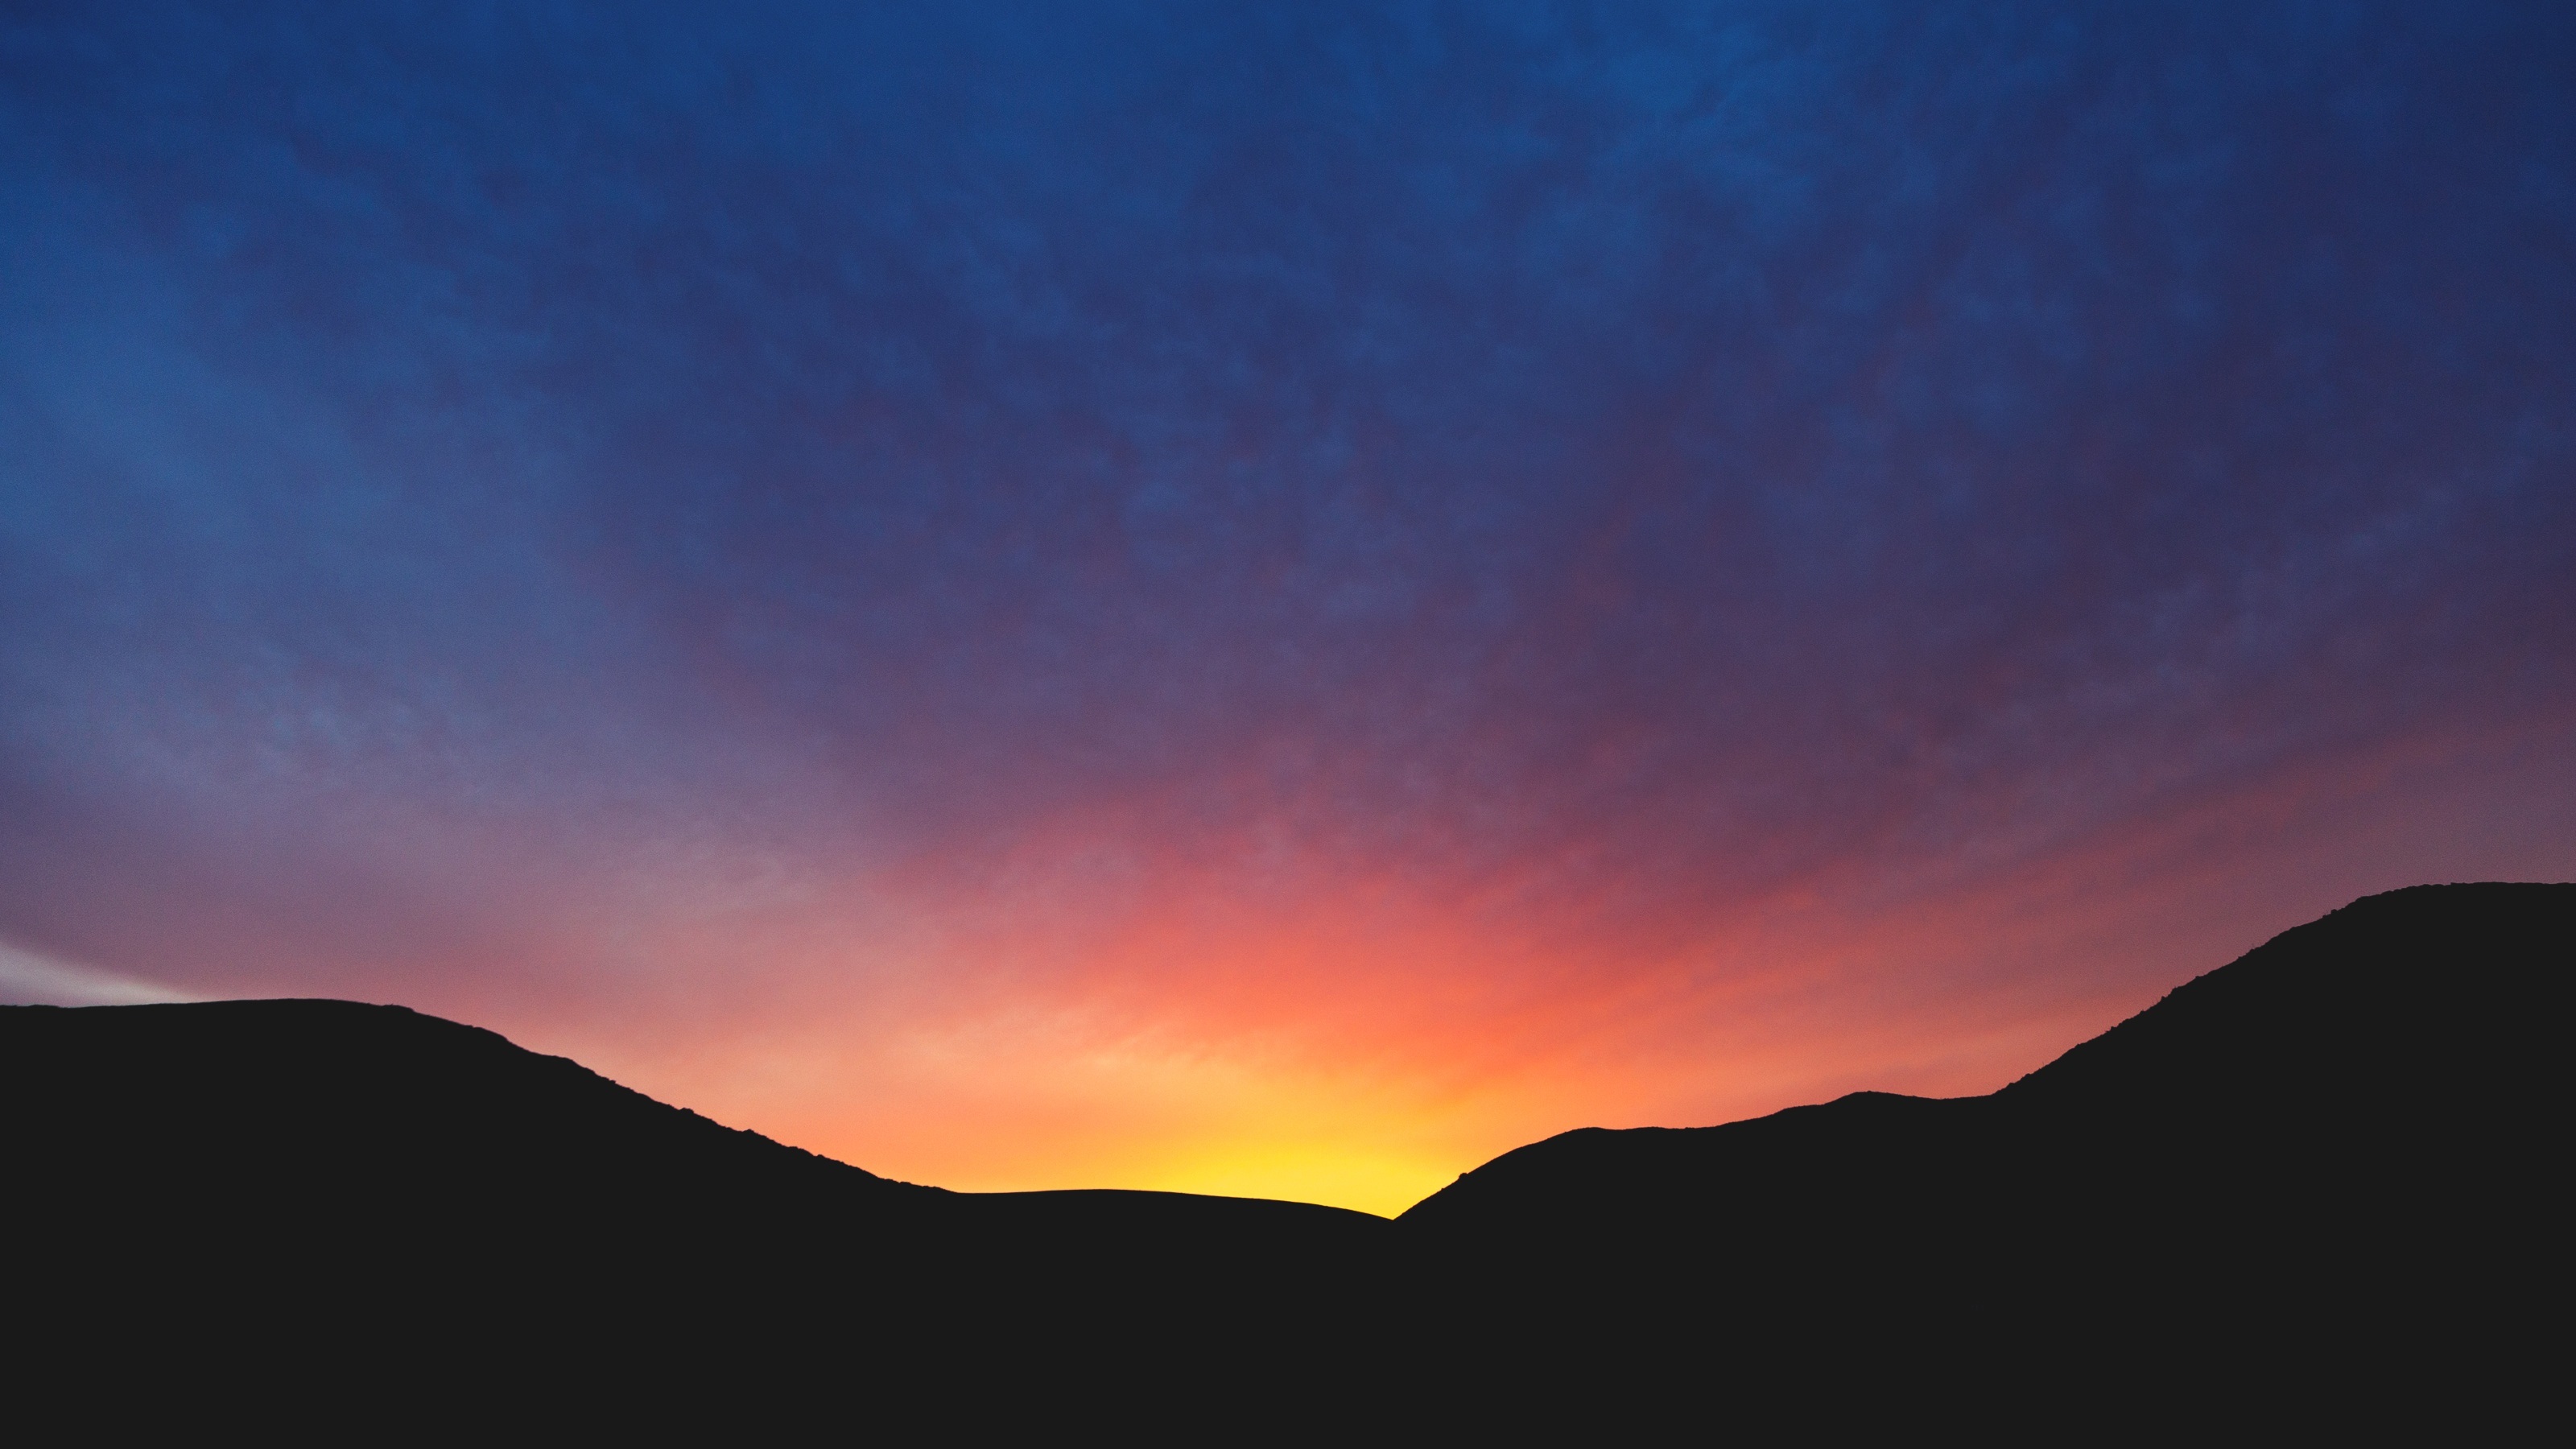
nature, outdoor, horizon, silhouette, mountain, light, cloud, sky, sunrise, sunset, sunlight, morning, dawn, atmosphere, dusk, evening, twilight, scenic, color, glow, afterglow, fading light, geological phenomenon, red sky at morning